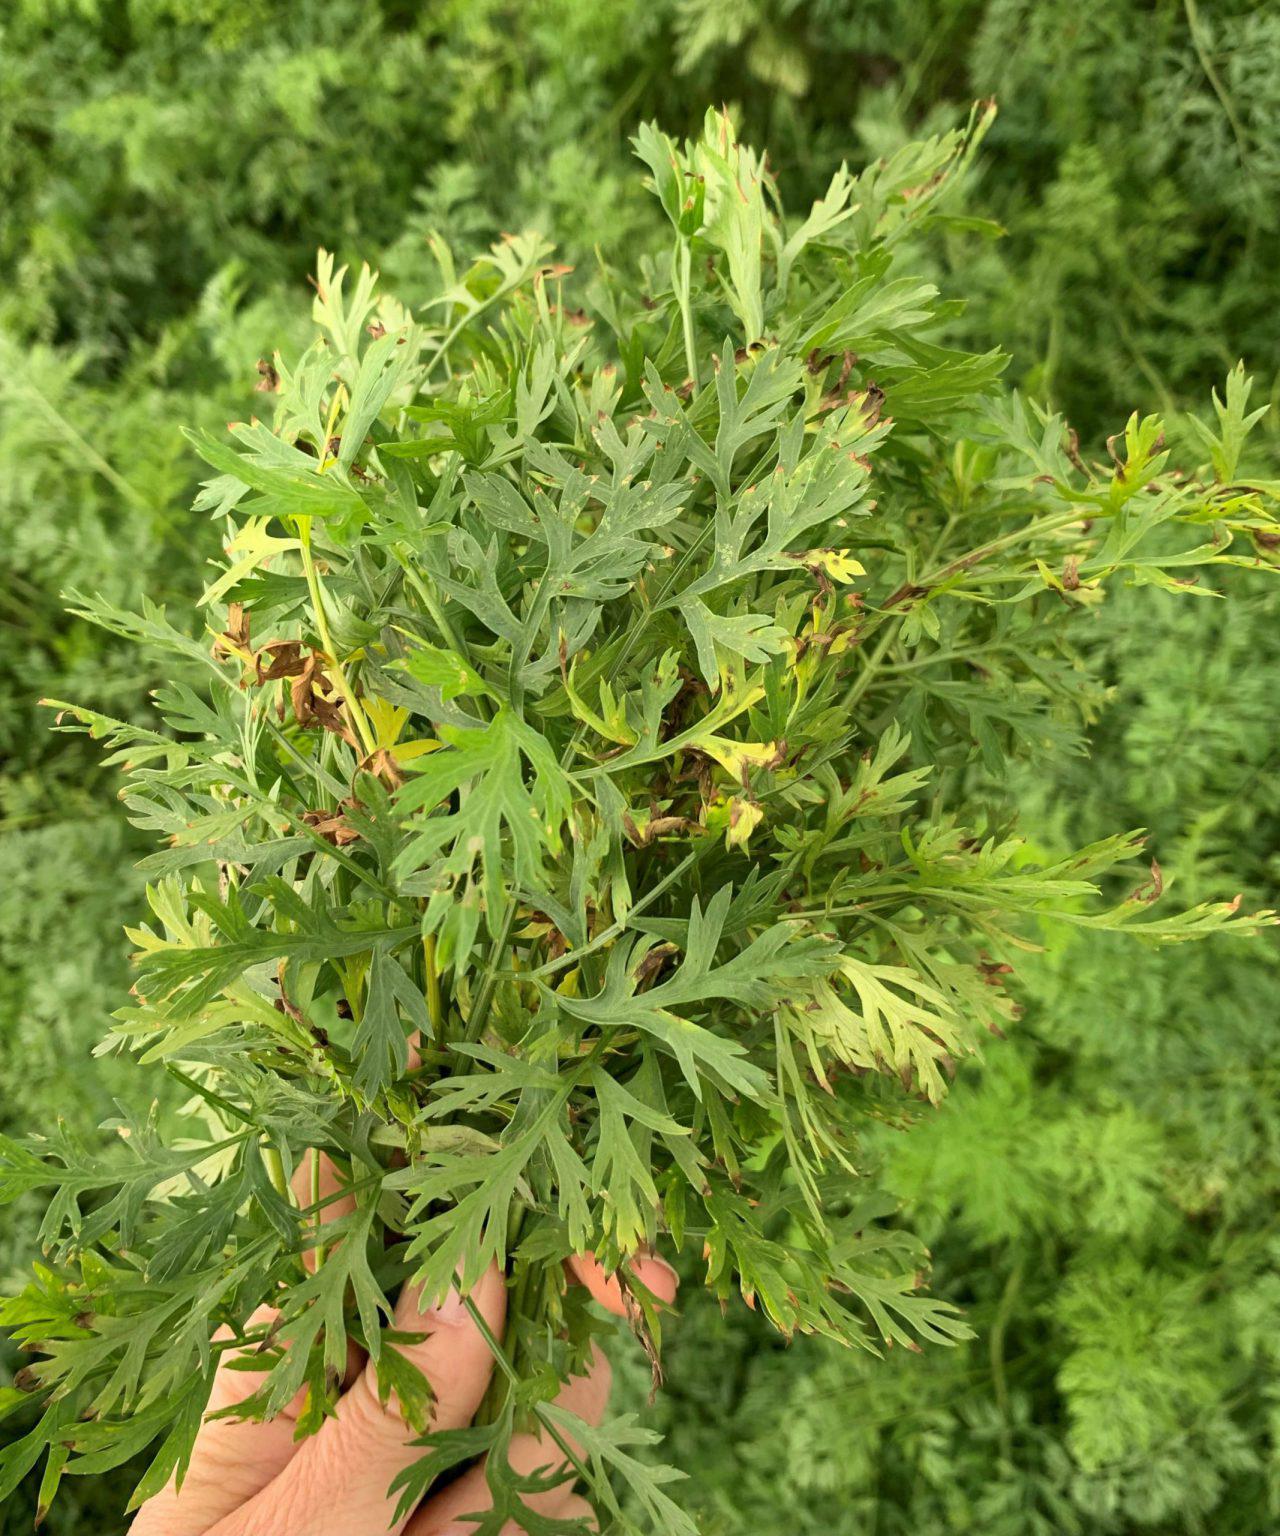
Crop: unknown
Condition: carrot_carrot_alternaria_blight